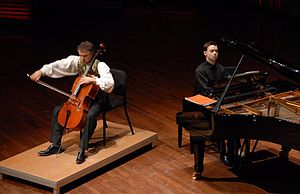
Muziekgebouw aan 't IJ
Muziekgebouw aan 't IJ er et koncerthus i Amsterdam, Holland. Det hollandske ord "Muziekgebouw" betyder direkte oversat musikbygning. Grundet bygningens meget gode akustik, anses Muziekgebouw for et af de tre bedste koncerthuse i verden.